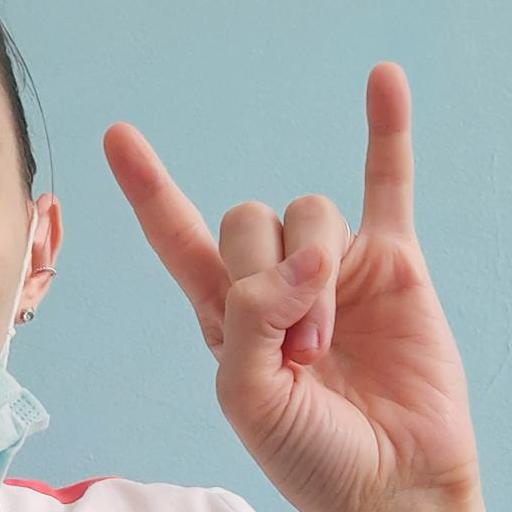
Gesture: rock